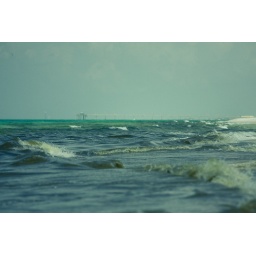
The waves crash on the white sand beach in between Ft. Walton and Destin, FL.